Minor campaigns of 1815

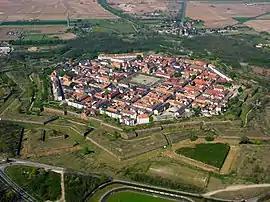
Aerial photograph of Neuf-Brisach.

The III Corps remained in front of Strasbourg until 4 July when it was relieved by the arrival of the Austrian II Corps, under Prince Hohenzollern from the vicinity of Colmar. At this last point the advanced guard of the Austrian Reserve Corps, under Lieutenant Field Marshal Stutterheim, moved upon Remiremont, and the main body upon St. Marie aux Mines. The Austrian Reserve Corps itself reached Raon l'Etape; whence it subsequently moved (on 10 July) to Neufchâteau. The III Corps, under the Crown Prince of Württemberg, marched into the vicinity of Molsheim.